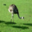
Label: bird